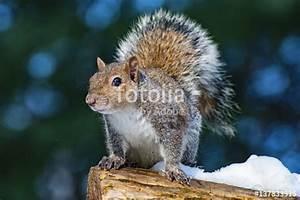
squirrel